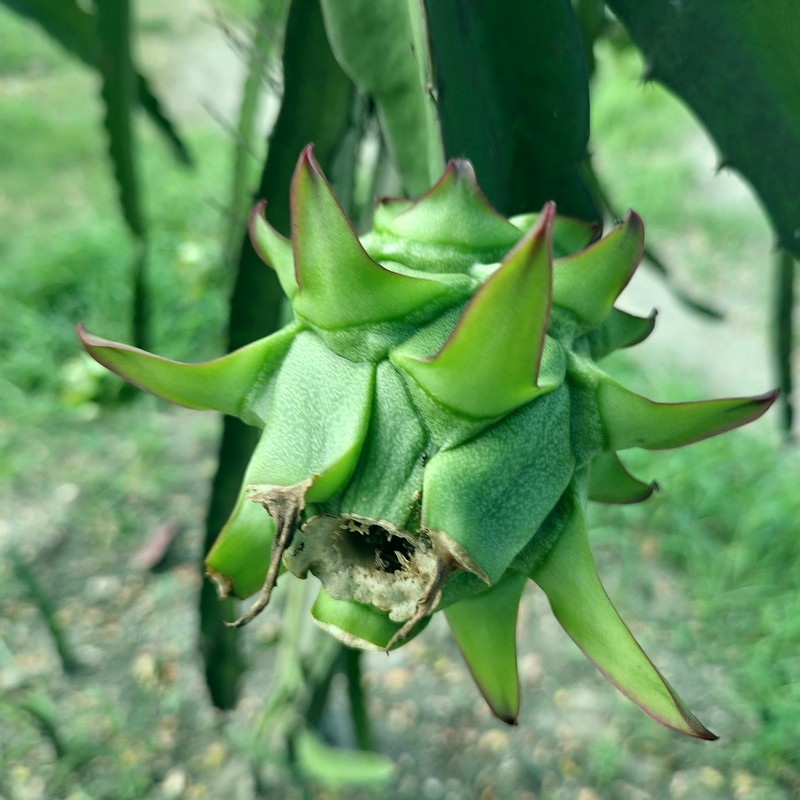
Label: Immature Dragon Fruit